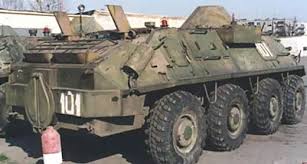
Label: BTR